Blakeney, Norfolk

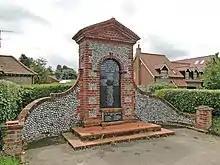
Blakeney war memorial

Blakeney was a commercial seaport until the early 20th century. Now the harbour is silted up, and only small boats can make their way out past Blakeney Point to the sea. Adjacent to the hill, at the foot of the village's High Street, is the old Guildhall with a 14th-century undercroft.